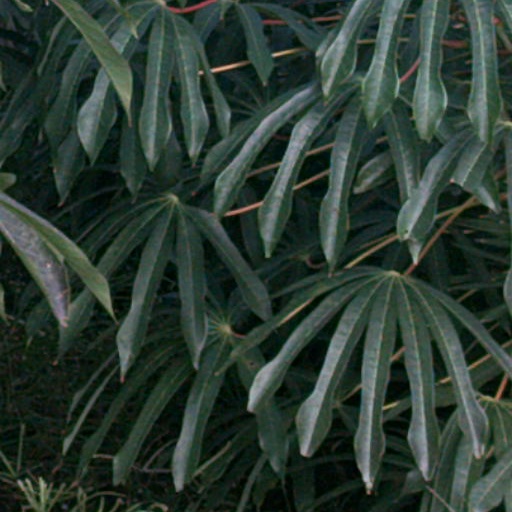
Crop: cassava